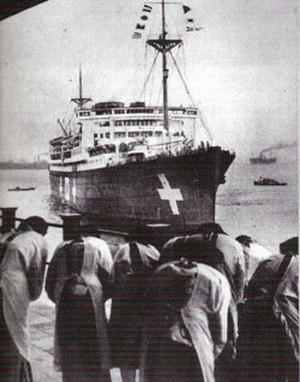
À la fin mai et au début de juin 1942, au cours de la Seconde Guerre mondiale, dans le cadre de la campagne désignée sous le nom de bataille pour l'Australie, des sous-marins de la marine impériale japonaise ont mené une série d'attaques contre les villes de Sydney et de Newcastle en Nouvelle-Galles du Sud, en Australie. Dans la nuit du 31 mai au 1ᵉʳ juin, trois sous-marins japonais de classe Ko-hyoteki, chacun avec deux membres d'équipage, entrèrent dans le port de Sydney, évitant partiellement le filet sous-marin en cours de construction à l'entrée du port et tentèrent de couler des navires de guerre alliés, britanniques, australiens, américains, néerlandais et indiens. Après avoir été détectés et attaqués, les équipages de deux sous-marins sabordèrent leurs sous-marin et se suicidèrent sans avoir pu toucher de navires alliés. Les sous-marins ont été ensuite récupérés par les Alliés. Le troisième sous-marin tenta de torpiller le croiseur lourd américain USS Chicago, mais au lieu de cela coula le ferry australien Kuttabul transformé en navire de guerre, tuant 21 marins.